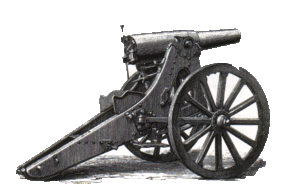
Københavns Befæstning / Provisorietiden
En "kvindekanon"
Københavns Befæstning, der kan opfattes som byens tredje befæstningssystem, bestod af militæranlæg, i begyndelsen hovedsageligt på landsiden og siden i stigende omfang på søsiden, opført i anden halvdel af 1800-tallet. Befæstningen, hvis mest kendte element er Vestvolden, havde sin storhedstid fra midten af det 19. århundrede til slutningen af 1. verdenskrig og var midtpunktet i en central politisk konflikt i Danmarkshistorien. Landbefæstningen blev definitivt nedlagt 1920, mens Søbefæstningen levede videre indtil henholdsvis 1922 og 1932.